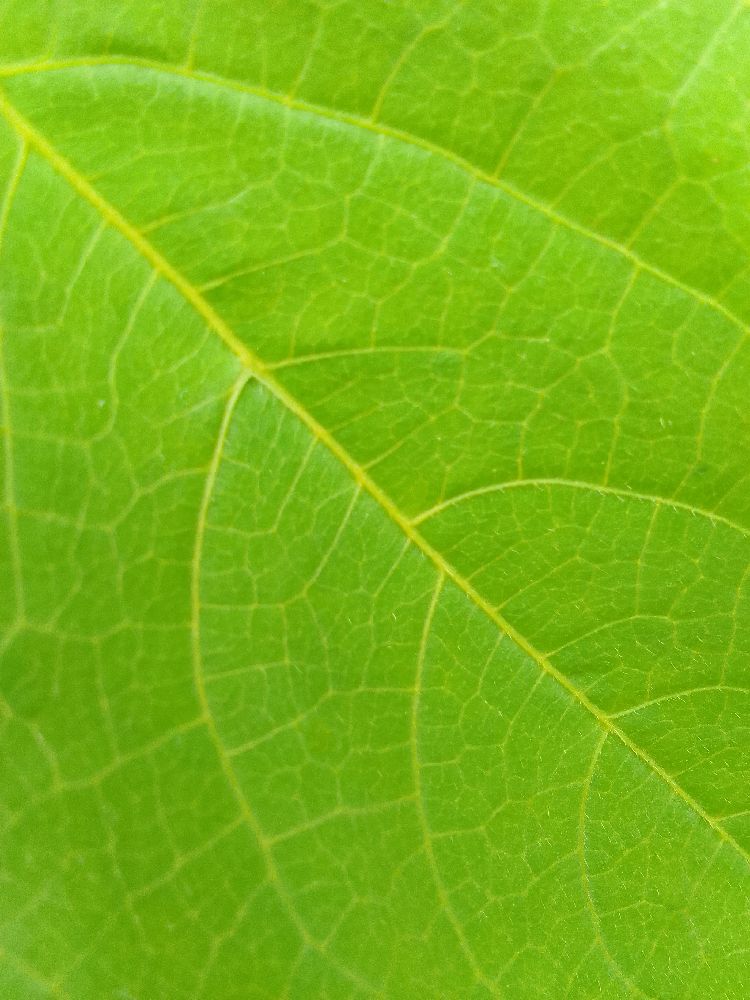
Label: healthy